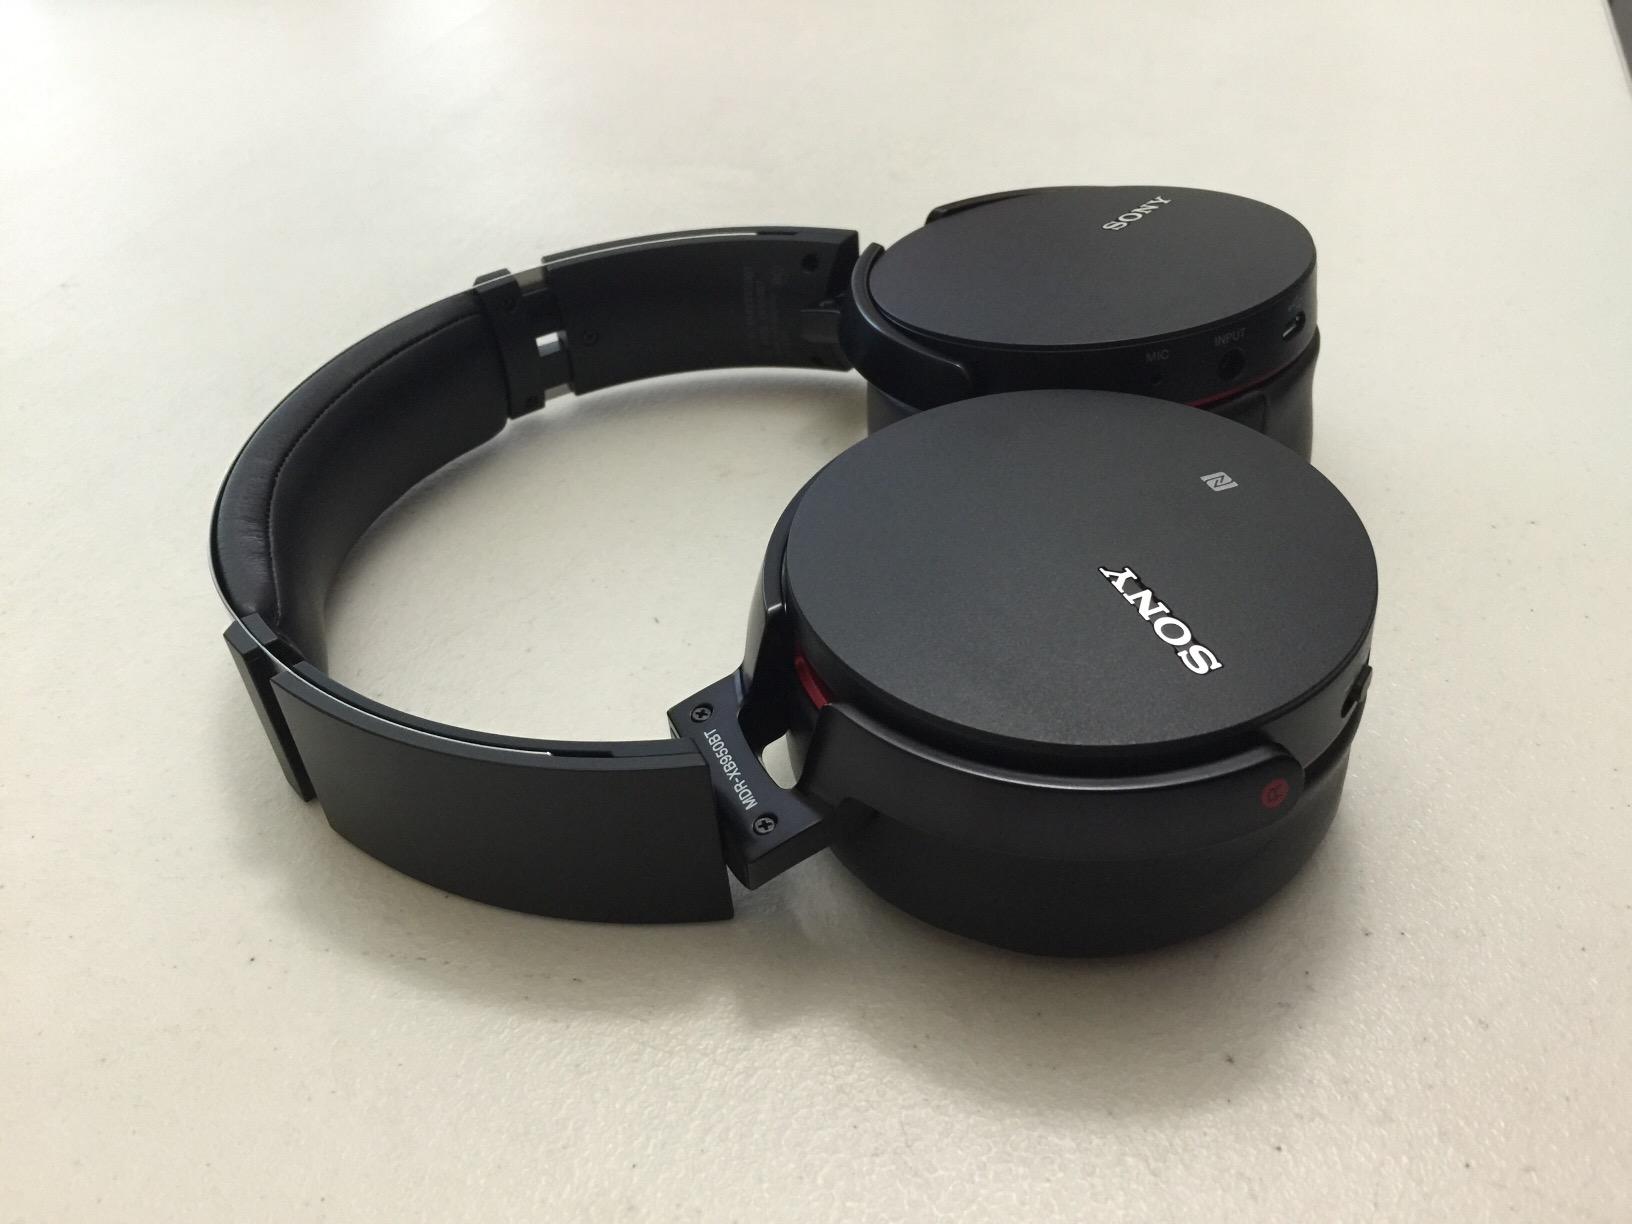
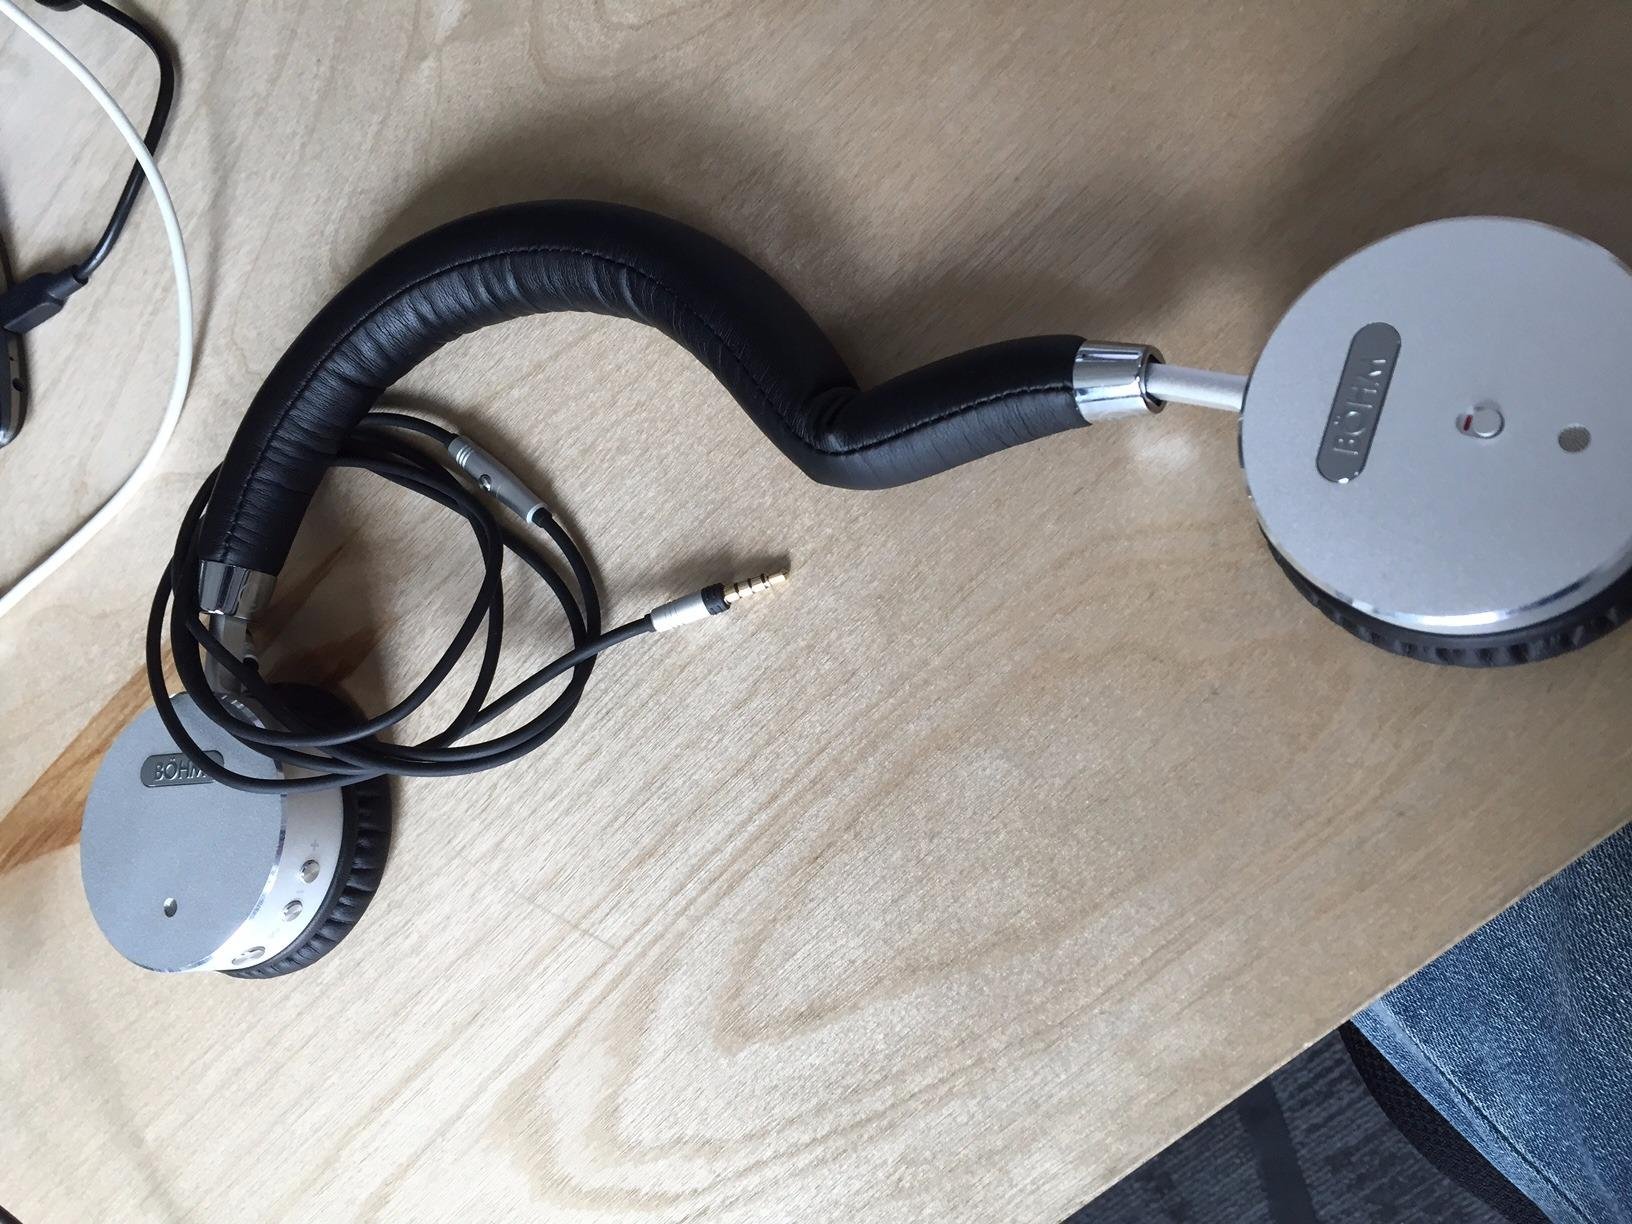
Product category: headphones
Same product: no